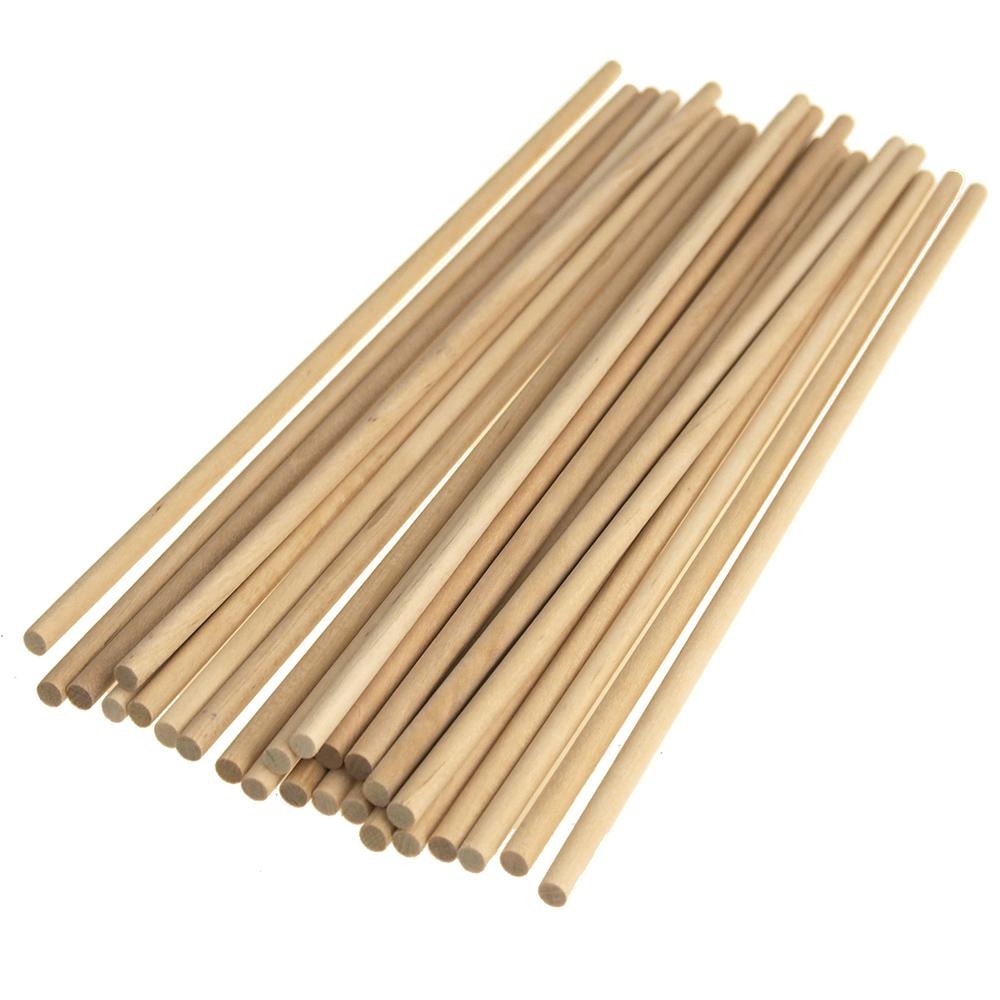
Wooden Craft Dowel Sticks, Natural, 10-Inch, 25-Piece
Make unique decorations for your craft projects with these unfinished wood dowels. Dowel sticks are plain and ready to paint or embellish with ribbons. ​ ​​Use to create a photo props, holding banners and building a miniature garden. ​Length: 10 inches ​Width: 3/16 inches ​Pack: 25 pieces
Brand: Homeford
Category: Arts & Entertainment > Hobbies & Creative Arts > Arts & Crafts > Art & Crafting Materials > Craft Shapes & Bases > Craft Wood & Shapes > Craft Wood Dowels